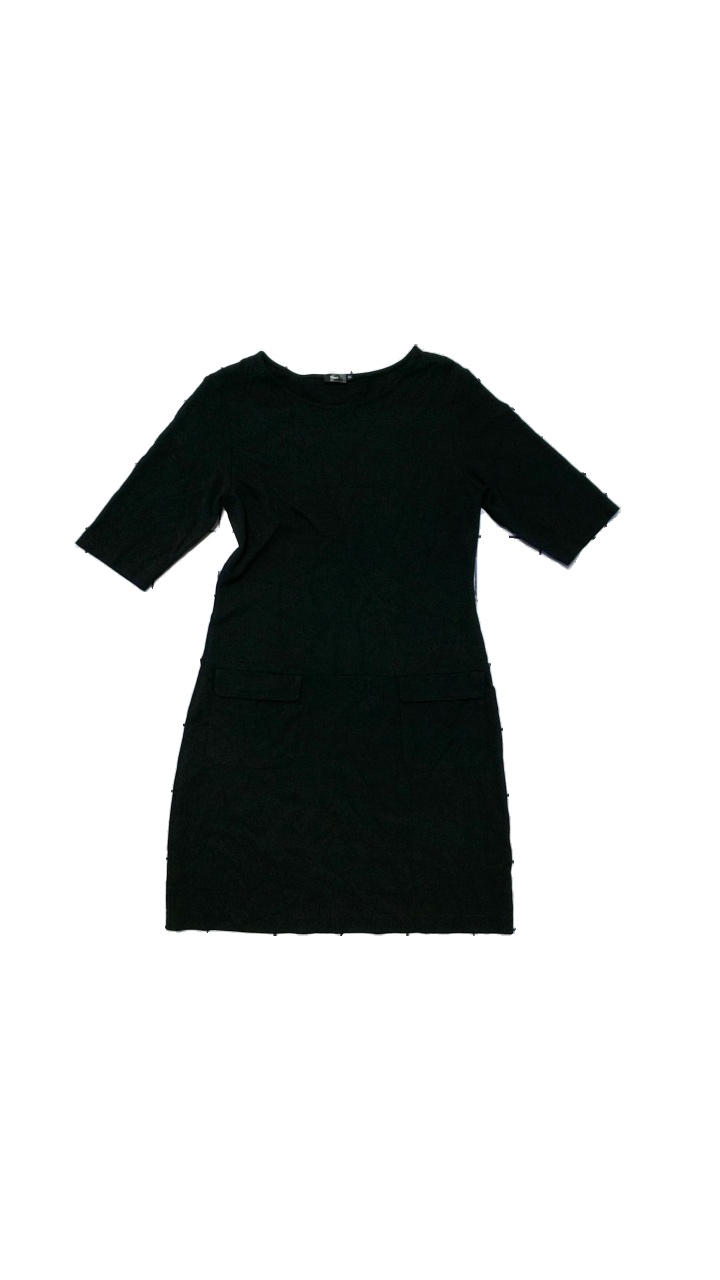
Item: Dress (Ladies)
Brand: Filippa K
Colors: Black
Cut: Regular
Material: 70%Viscose25%Polyamide5%Elastane
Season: All
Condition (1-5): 3
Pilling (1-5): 2
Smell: Minor
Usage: Reuse
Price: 250-400